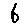
Label: 6